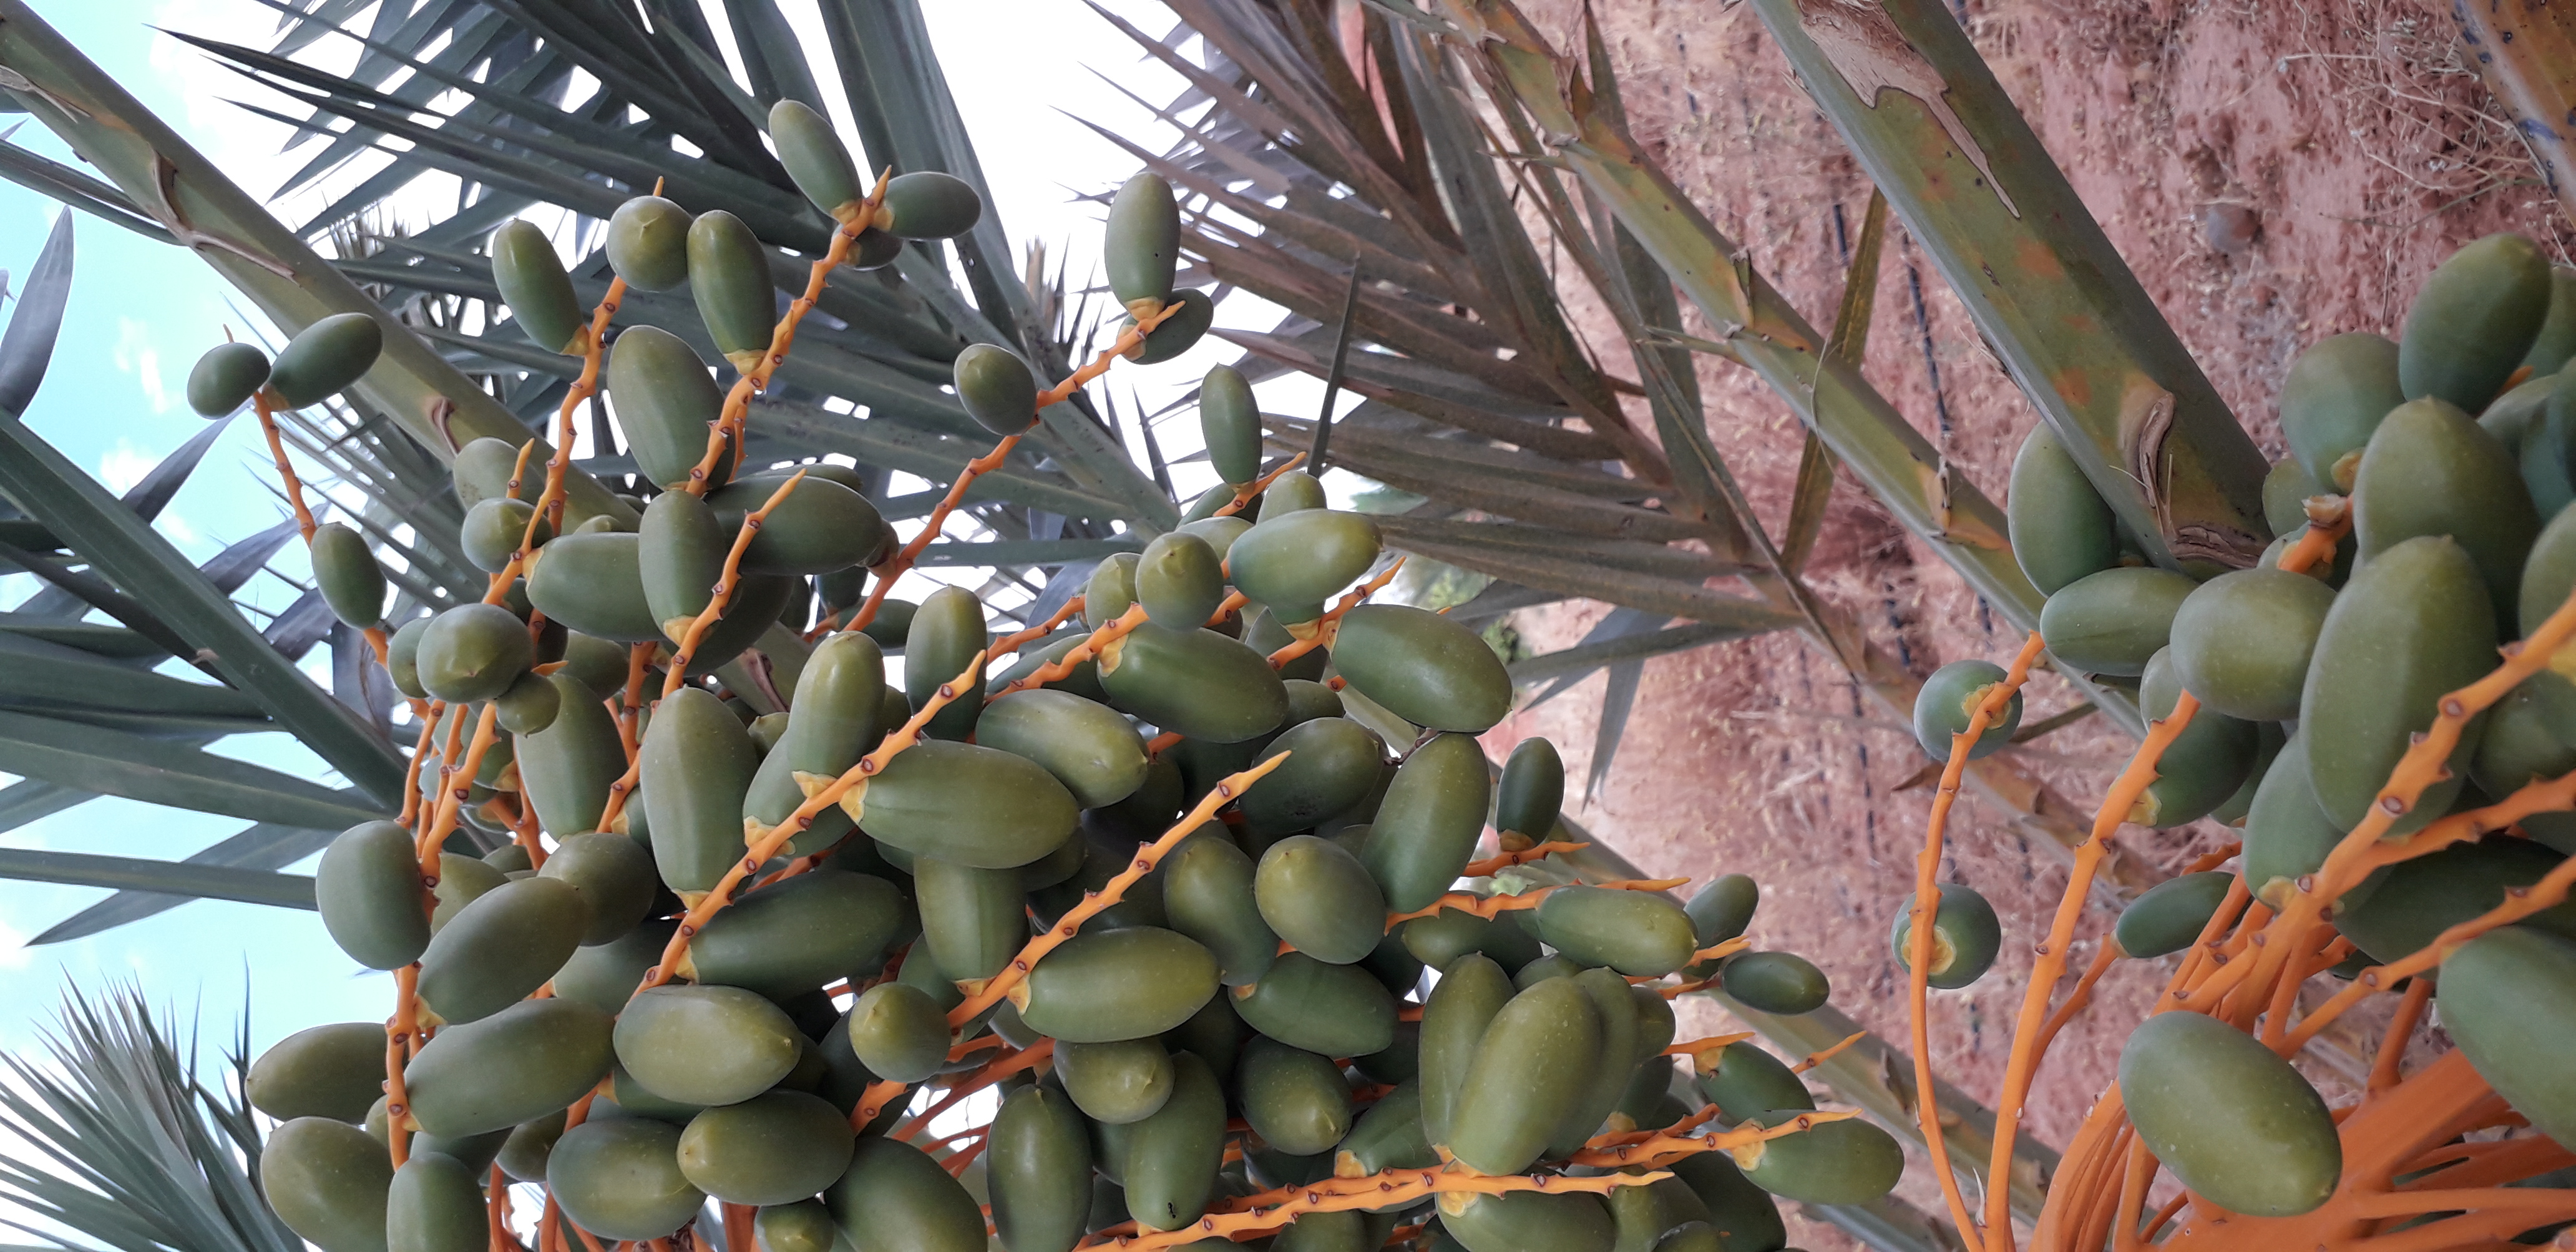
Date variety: kholt